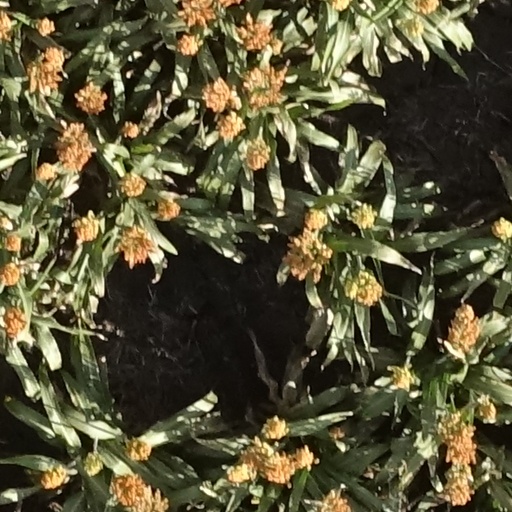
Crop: sorghum